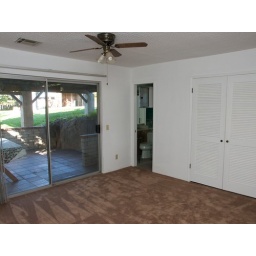
The sliding glass door goes out to the covered patio, the room also has a half bath in it.